Vertical cut recording

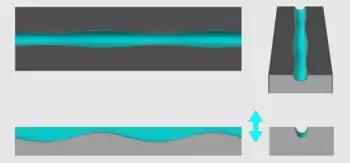
Vertical cut recording groove configuration

The vertical cut recording process is an early method of audio recording by which a stylus cuts a vertical groove into a phonograph record. This is in contrast to the lateral recording system which uses a stylus that cuts side-to-side across a record. The vertical recording process, also known as the hill and dale process, was used to record phonograph cylinder records as well as Edison Disc Records, Pathé disc records, and disc records made by numerous smaller companies. Vertical cut recording was also used as a means of copyright protection by the early Muzak 16-inch background music discs.